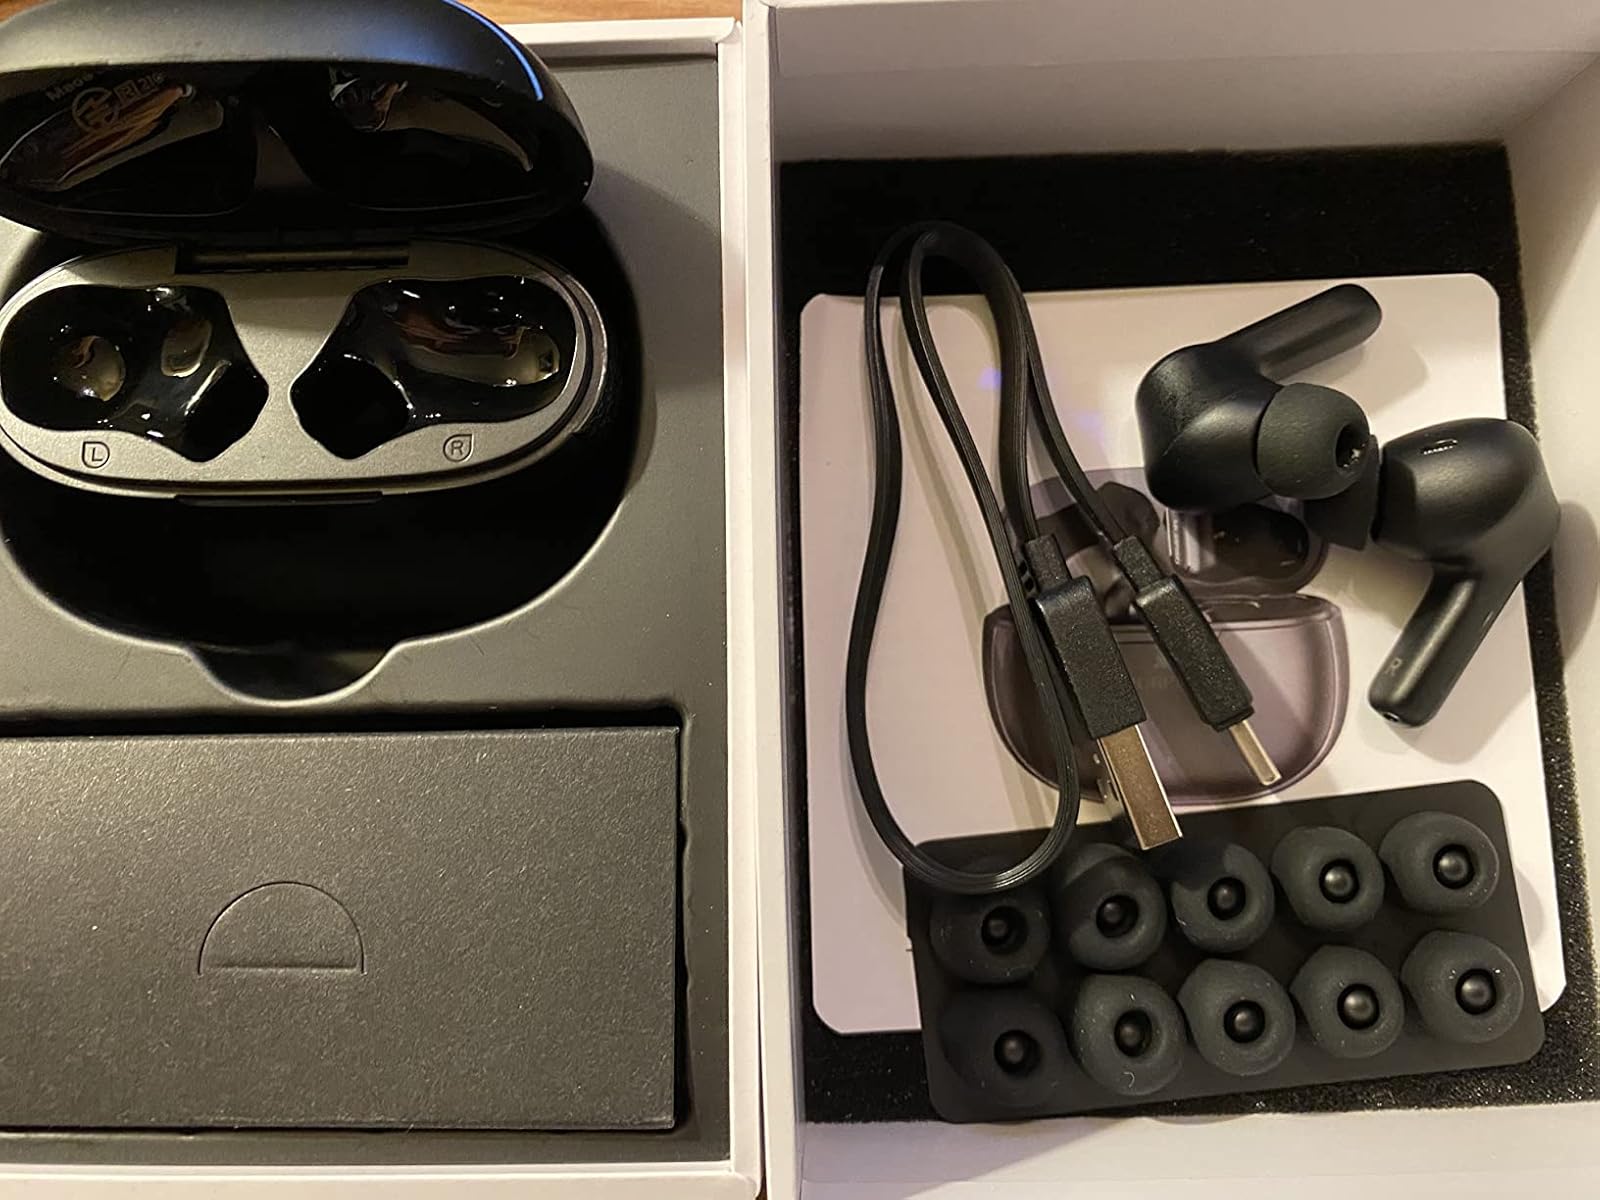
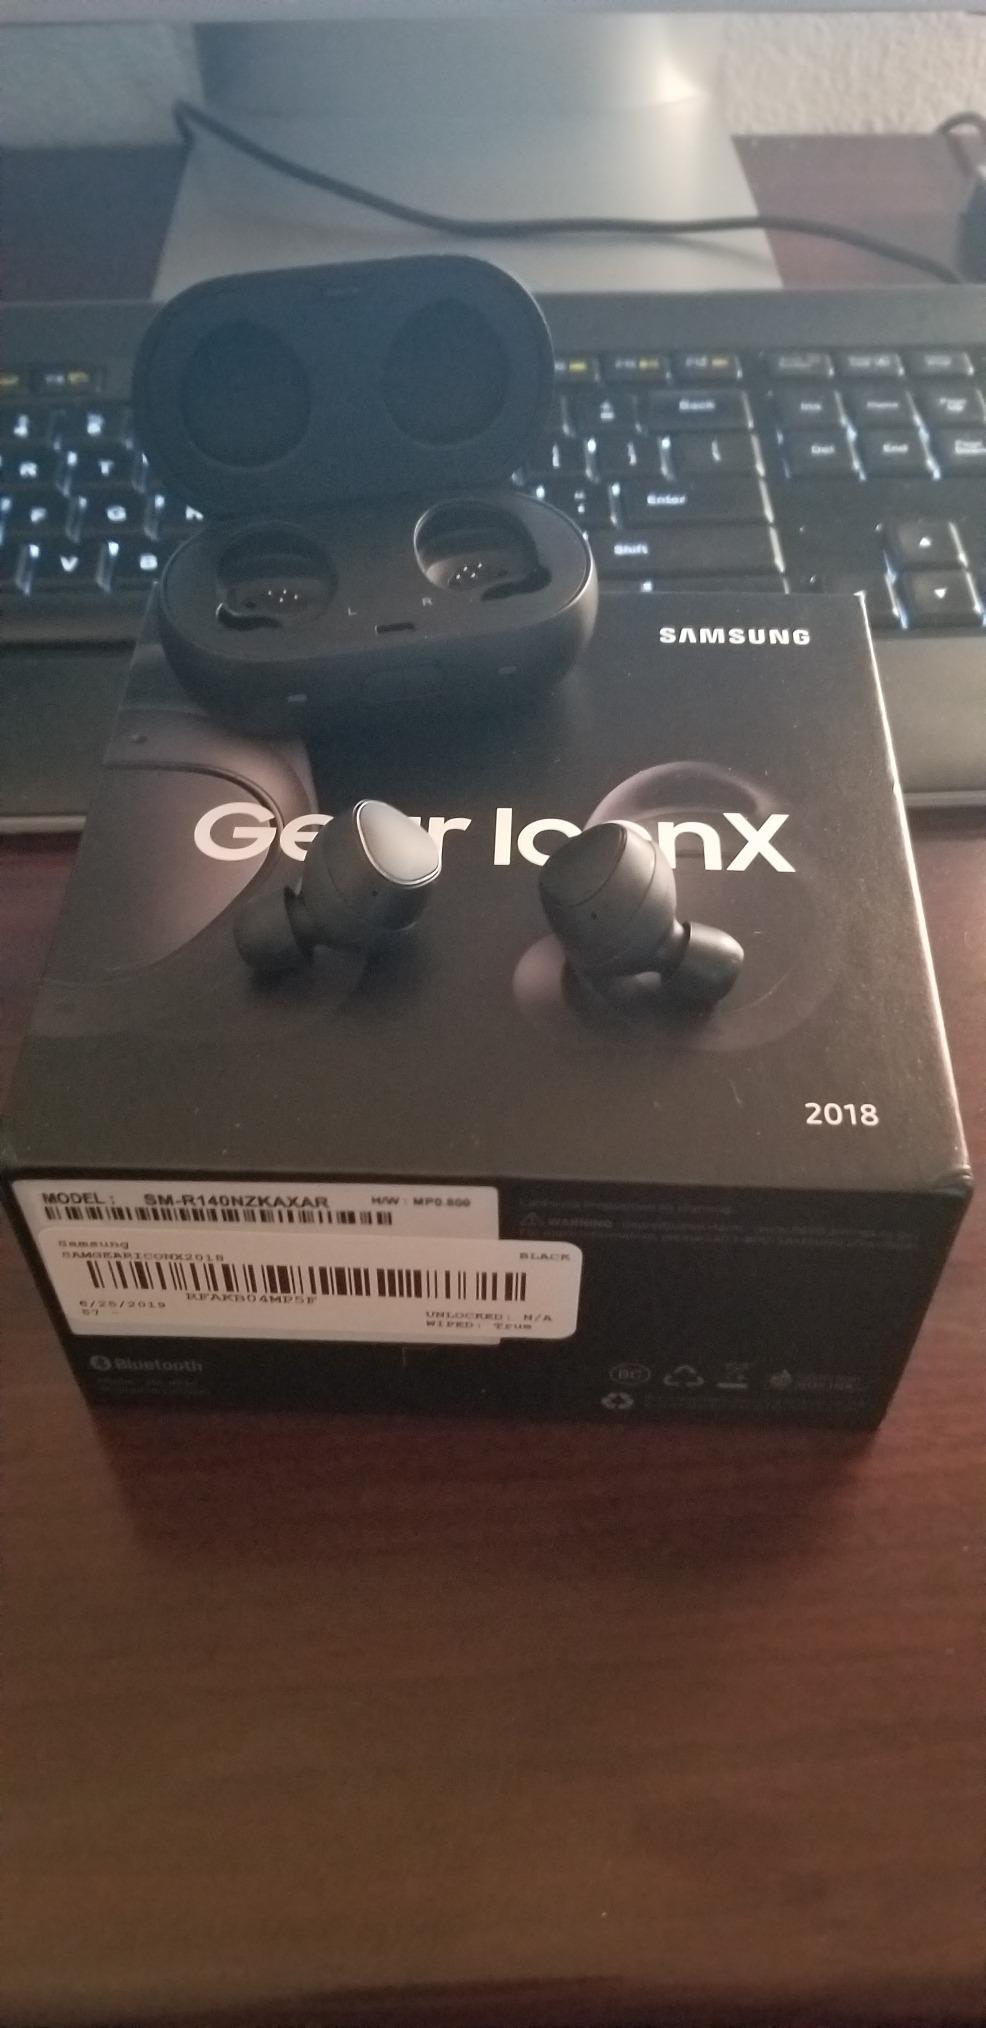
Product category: earbuds
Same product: no